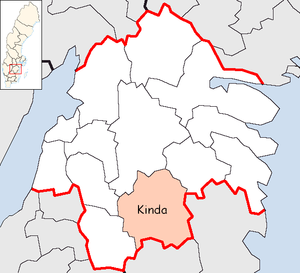
Kinda kommun
Kinda kommune ligger i den sydlige del af det svenske län Östergötlands län. Kommunens administrationscenter ligger i byen Kisa.